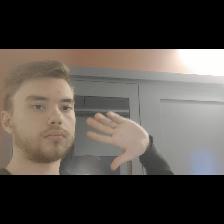
Label: Human